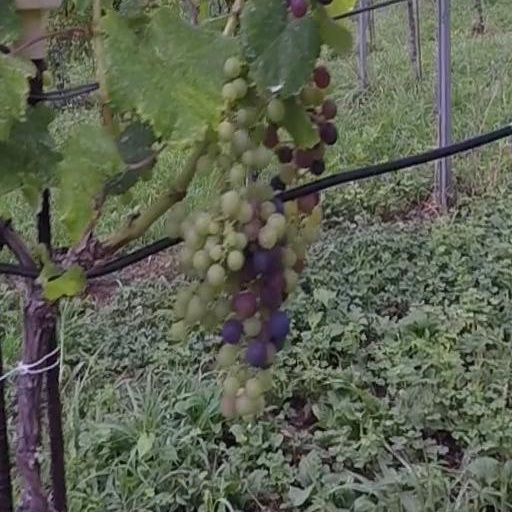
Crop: grape